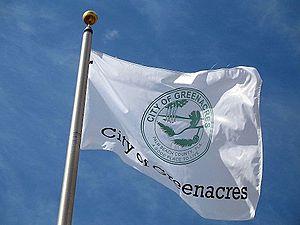
Greenacres est une ville américaine située dans le comté de Palm Beach en Floride. En 2010, sa population est de 37 573 habitants.